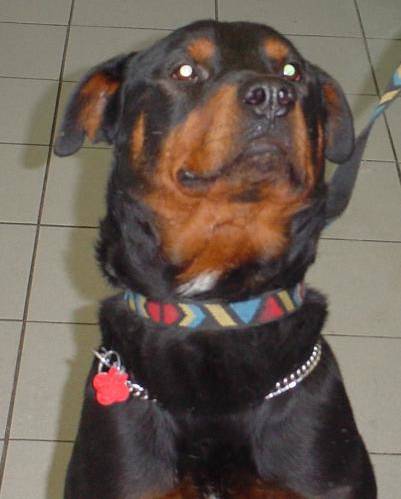
Label: dog